West Hall (Rensselaer Polytechnic Institute)

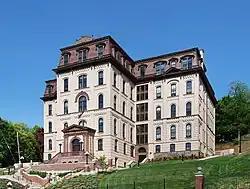
After the 2004-2008 exterior renovation

West Hall is a building on the Rensselaer Polytechnic Institute campus in Troy, New York, United States. It is currently home to the Arts Department at RPI. It was previously a hospital, and is listed on the National Register of Historic Places as Old Troy Hospital.